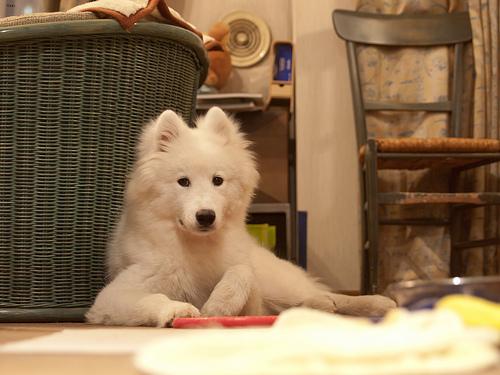
Breed: samoyed